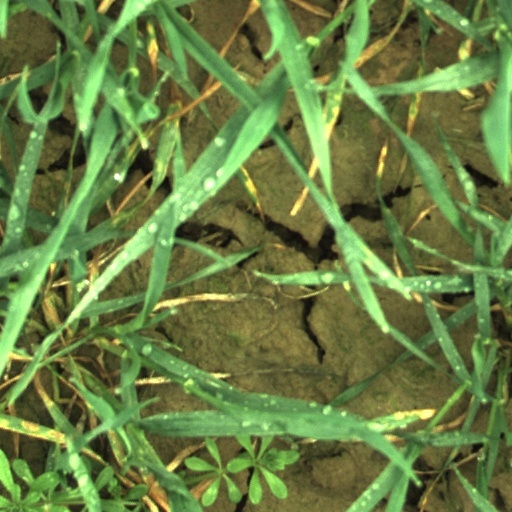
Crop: wheat